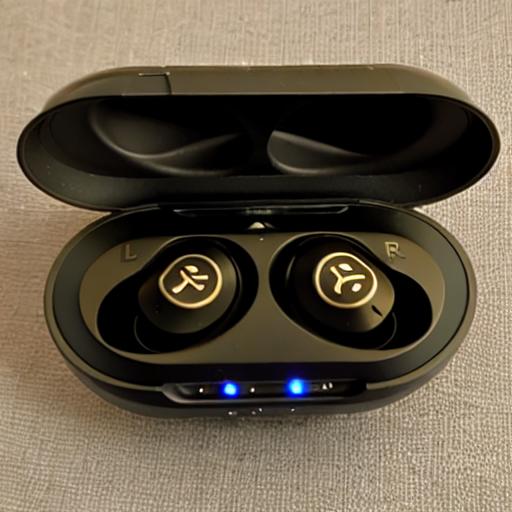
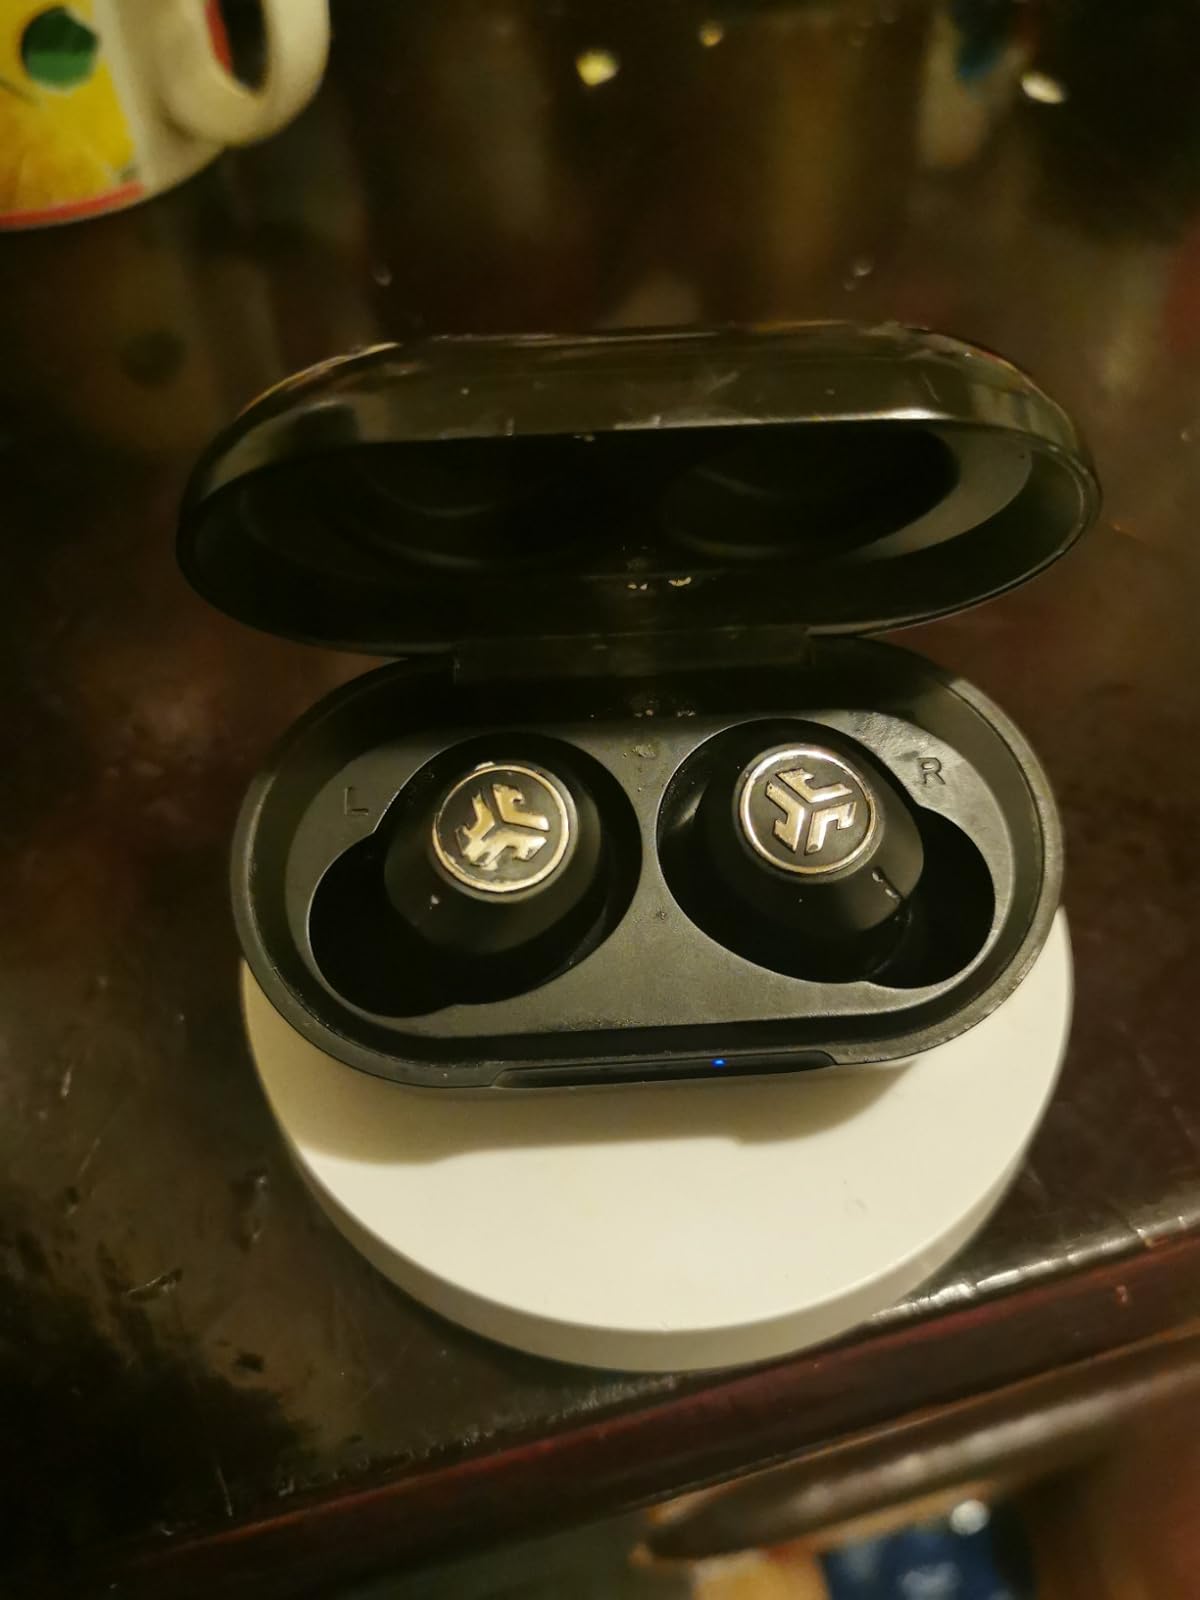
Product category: earbuds
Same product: no